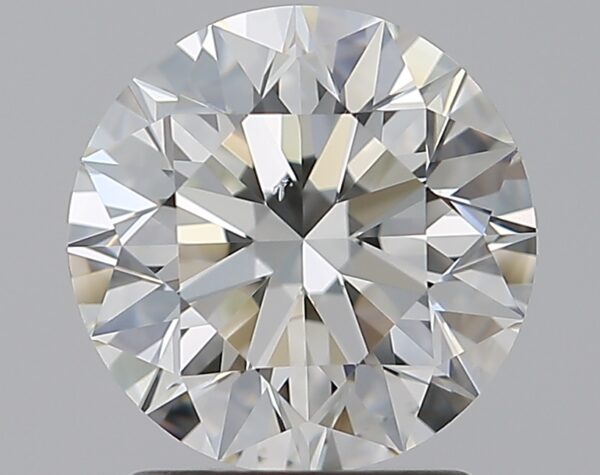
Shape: round
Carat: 1.7
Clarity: VS2
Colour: I
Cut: EX
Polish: EX
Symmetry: EX
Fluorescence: N
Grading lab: GIA
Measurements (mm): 7.56 x 7.61 x 4.76